Benedictine University at Springfield

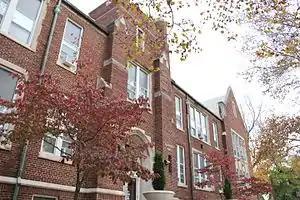
Benedictine University at Springfield

Benedictine University at Springfield has its roots in the founding of Springfield Junior College (later to become Springfield College in Illinois) in 1929 by the Ursuline Sisters. In 2003, the school faced financial and enrollment challenges and Benedictine undertook steps to support it. First established as a “cooperative venture” with Springfield College in Illinois (SCI), Benedictine's affiliation with the college soon grew into a “permanent partnership,” as recognized by the Board of Trustees of both institutions in 2004.